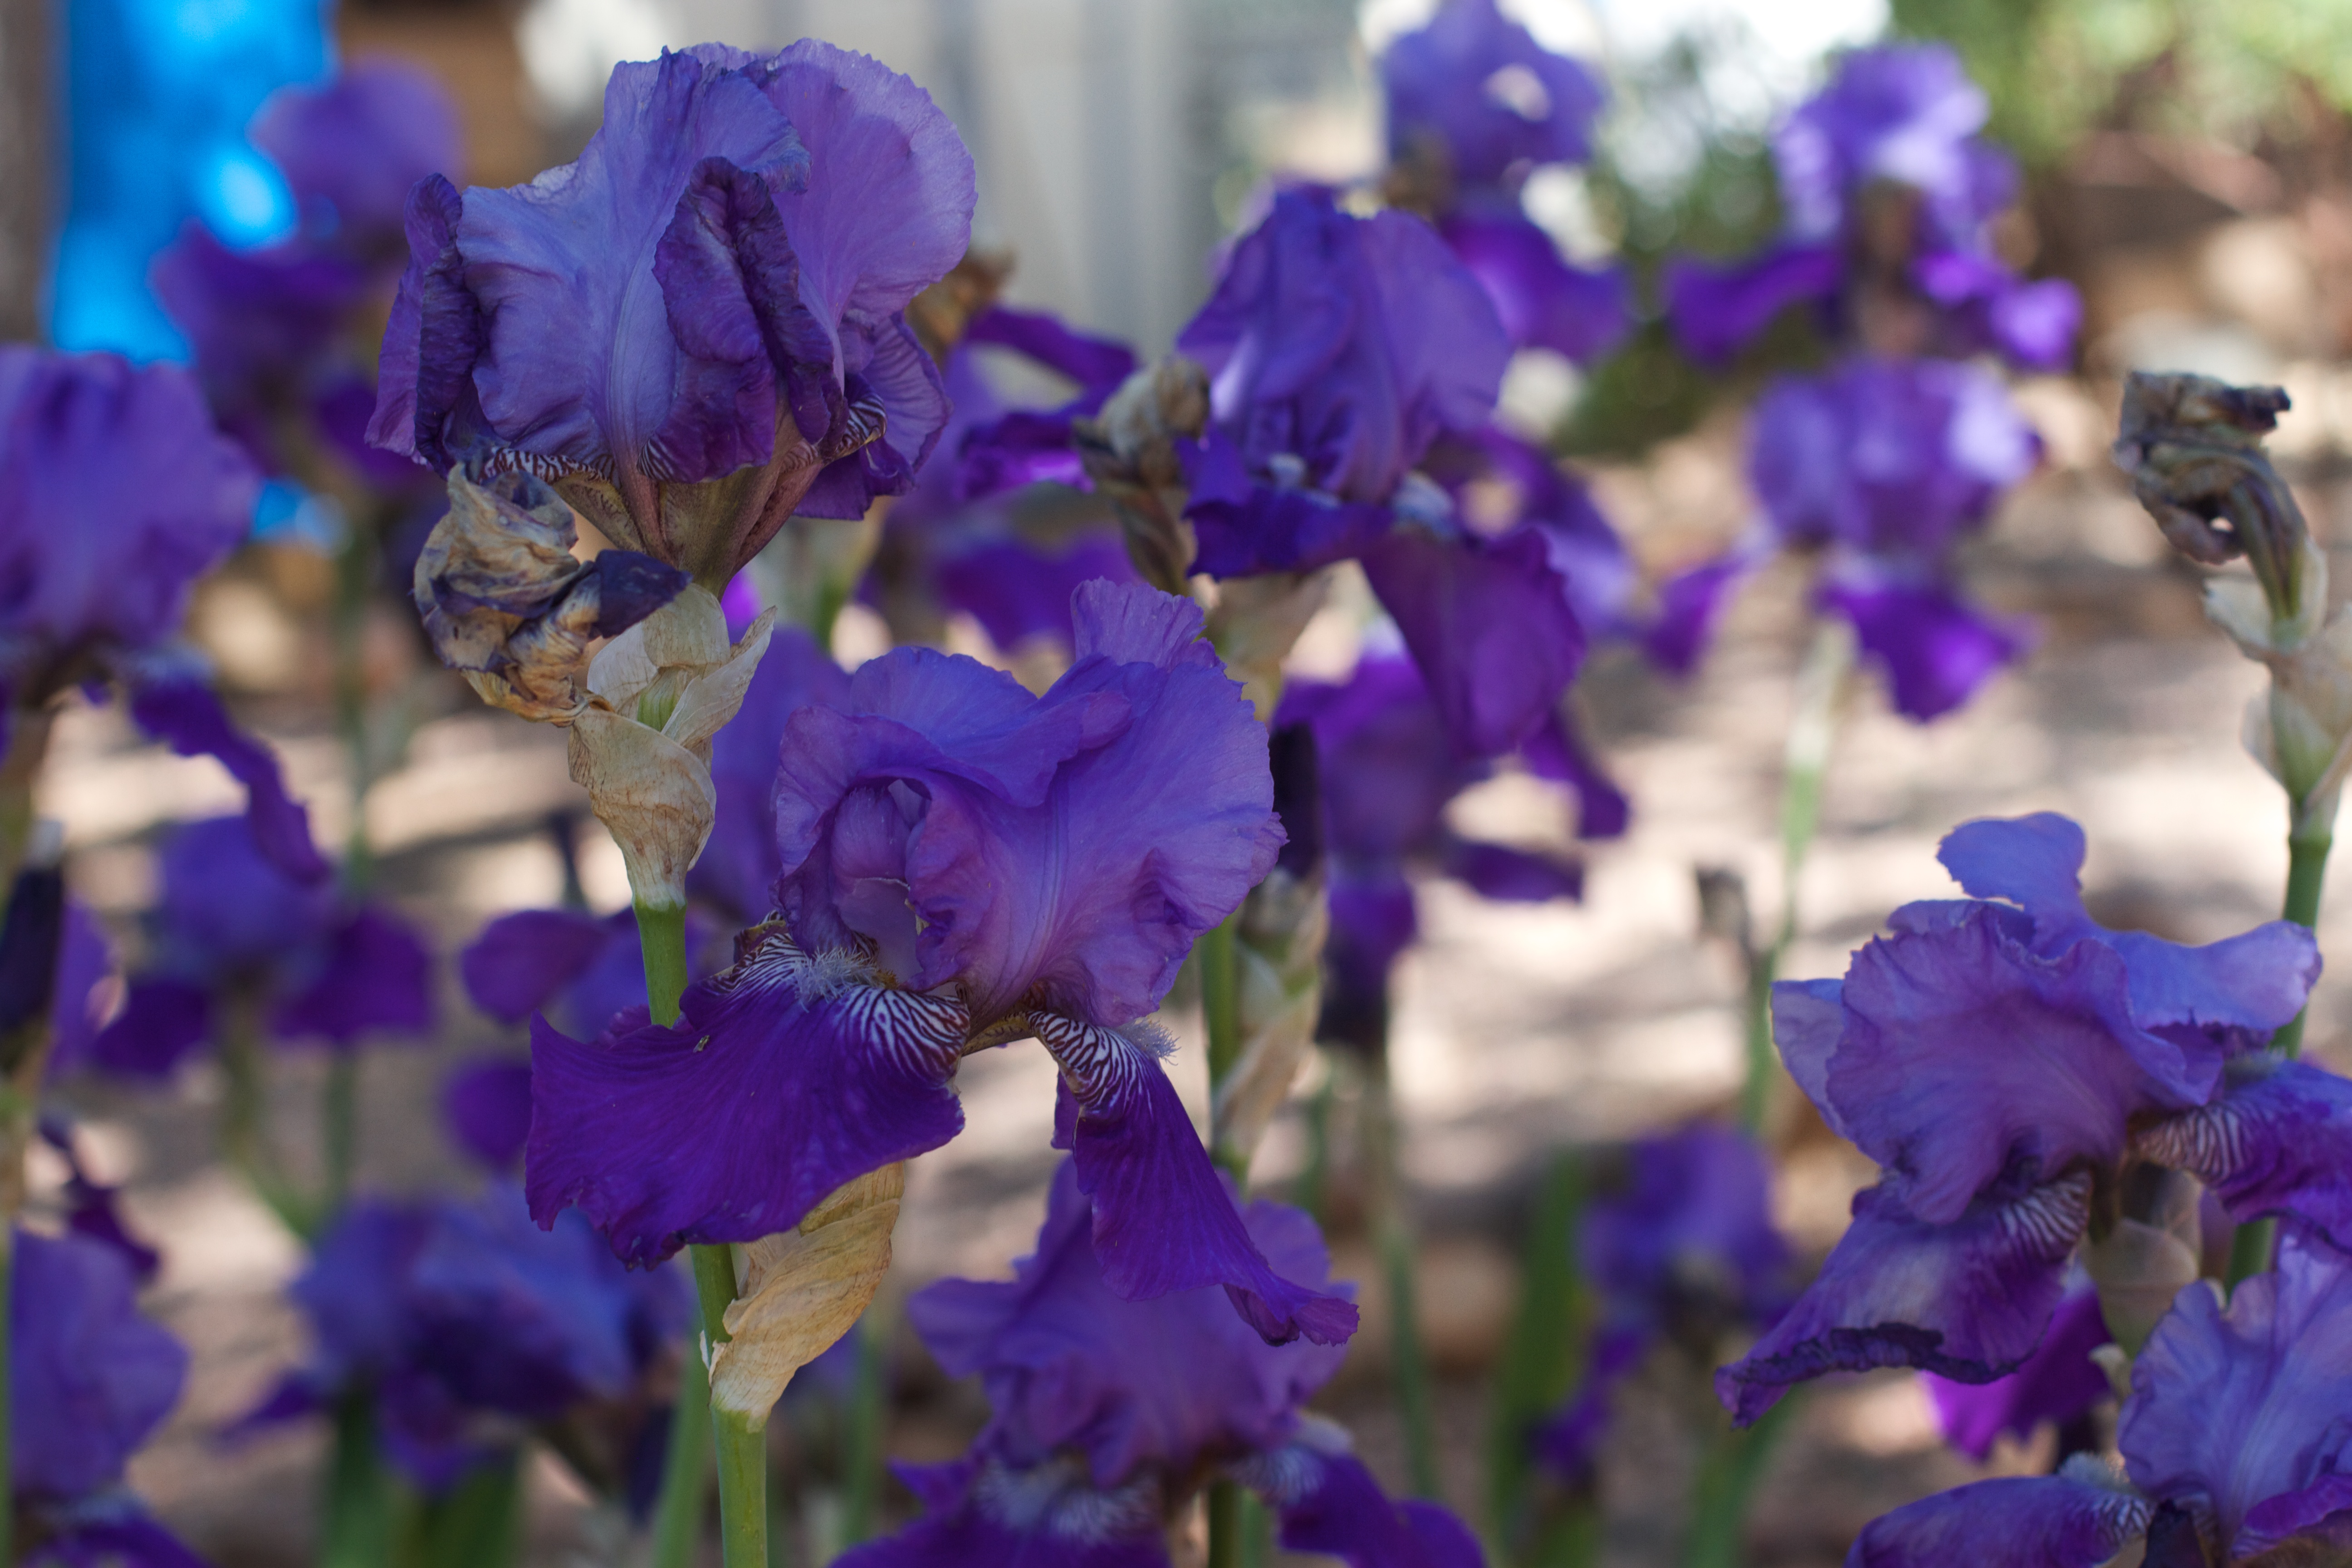
plant, flower, purple, botany, blue, flora, wildflower, iris, eye, viola, flowering plant, bellflower family, harebell, annual plant, land plant, violet family, english lavender, iris family